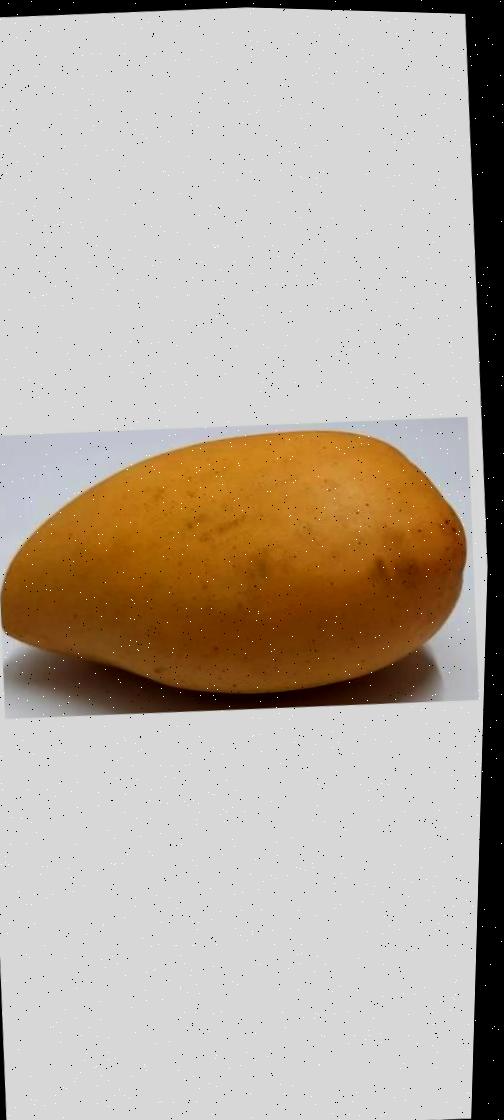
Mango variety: Katimon